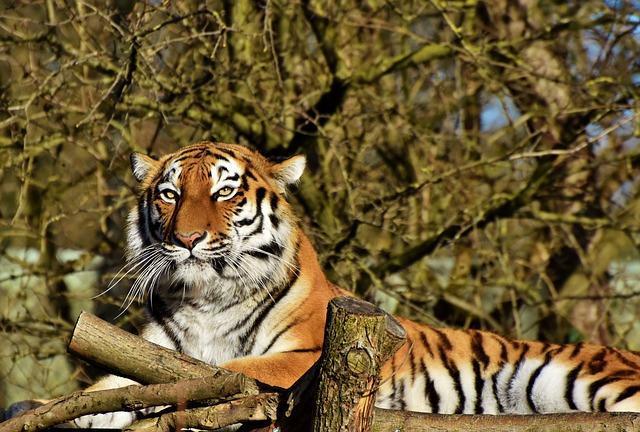
cat